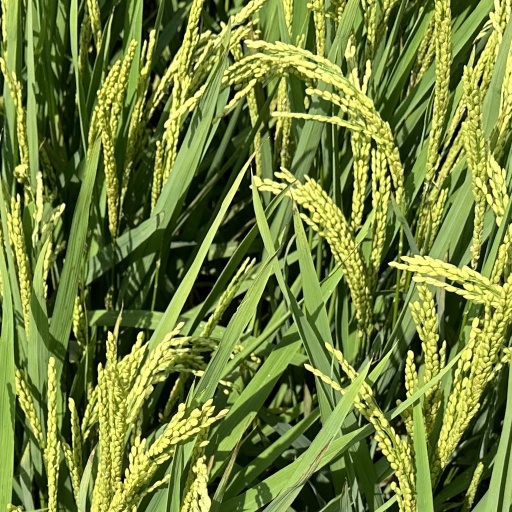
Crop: rice